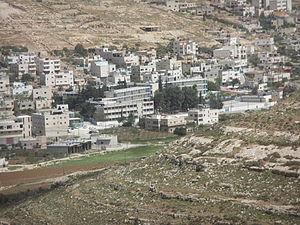
Fawwar est un village et camp de réfugiés palestiniens situé dans le gouvernorat de Hébron, à six kilomètres au sud ouest de Hébron, dans la partie sud de la Cisjordanie. La population du camp se montait à 6 544 personnes en 2007, d'après le bureau central palestinien de statistiques.